Eusebio Fernández Muñiz

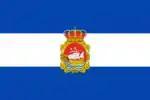
The flag of Avilés

In the mid-1920s, the Real Stadium, with its new blue and white flag, had become a very popular entity among the town's residents, to the point that candy stores filled Easter buns with small flags of the same colors to liven up both the party and the feeling they had towards the football club, which inevitably soon achieved the second category Spanish title. This feeling was so deep that the municipal authorities ended up adopting the same colors for the Avilés flag, which was hung from the balcony of the City Hall in the mid-1950s. The colors of the flag of Avilés and those of the football club Stadium Avilesino were thus inspired by the colors of RCD Espanyol (white and blue). In addition to the Real Stadium, which later became Real Avilés CF, other clubs in the town have been using these colors in their clothing as a symbol of local sentiment, either with stripes such as CF Carbayedo, Belenos RC, and Avilesino Stadium, of which Fernández was also president in July 1932.